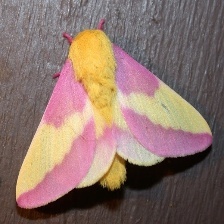
Species: ROSY MAPLE MOTH